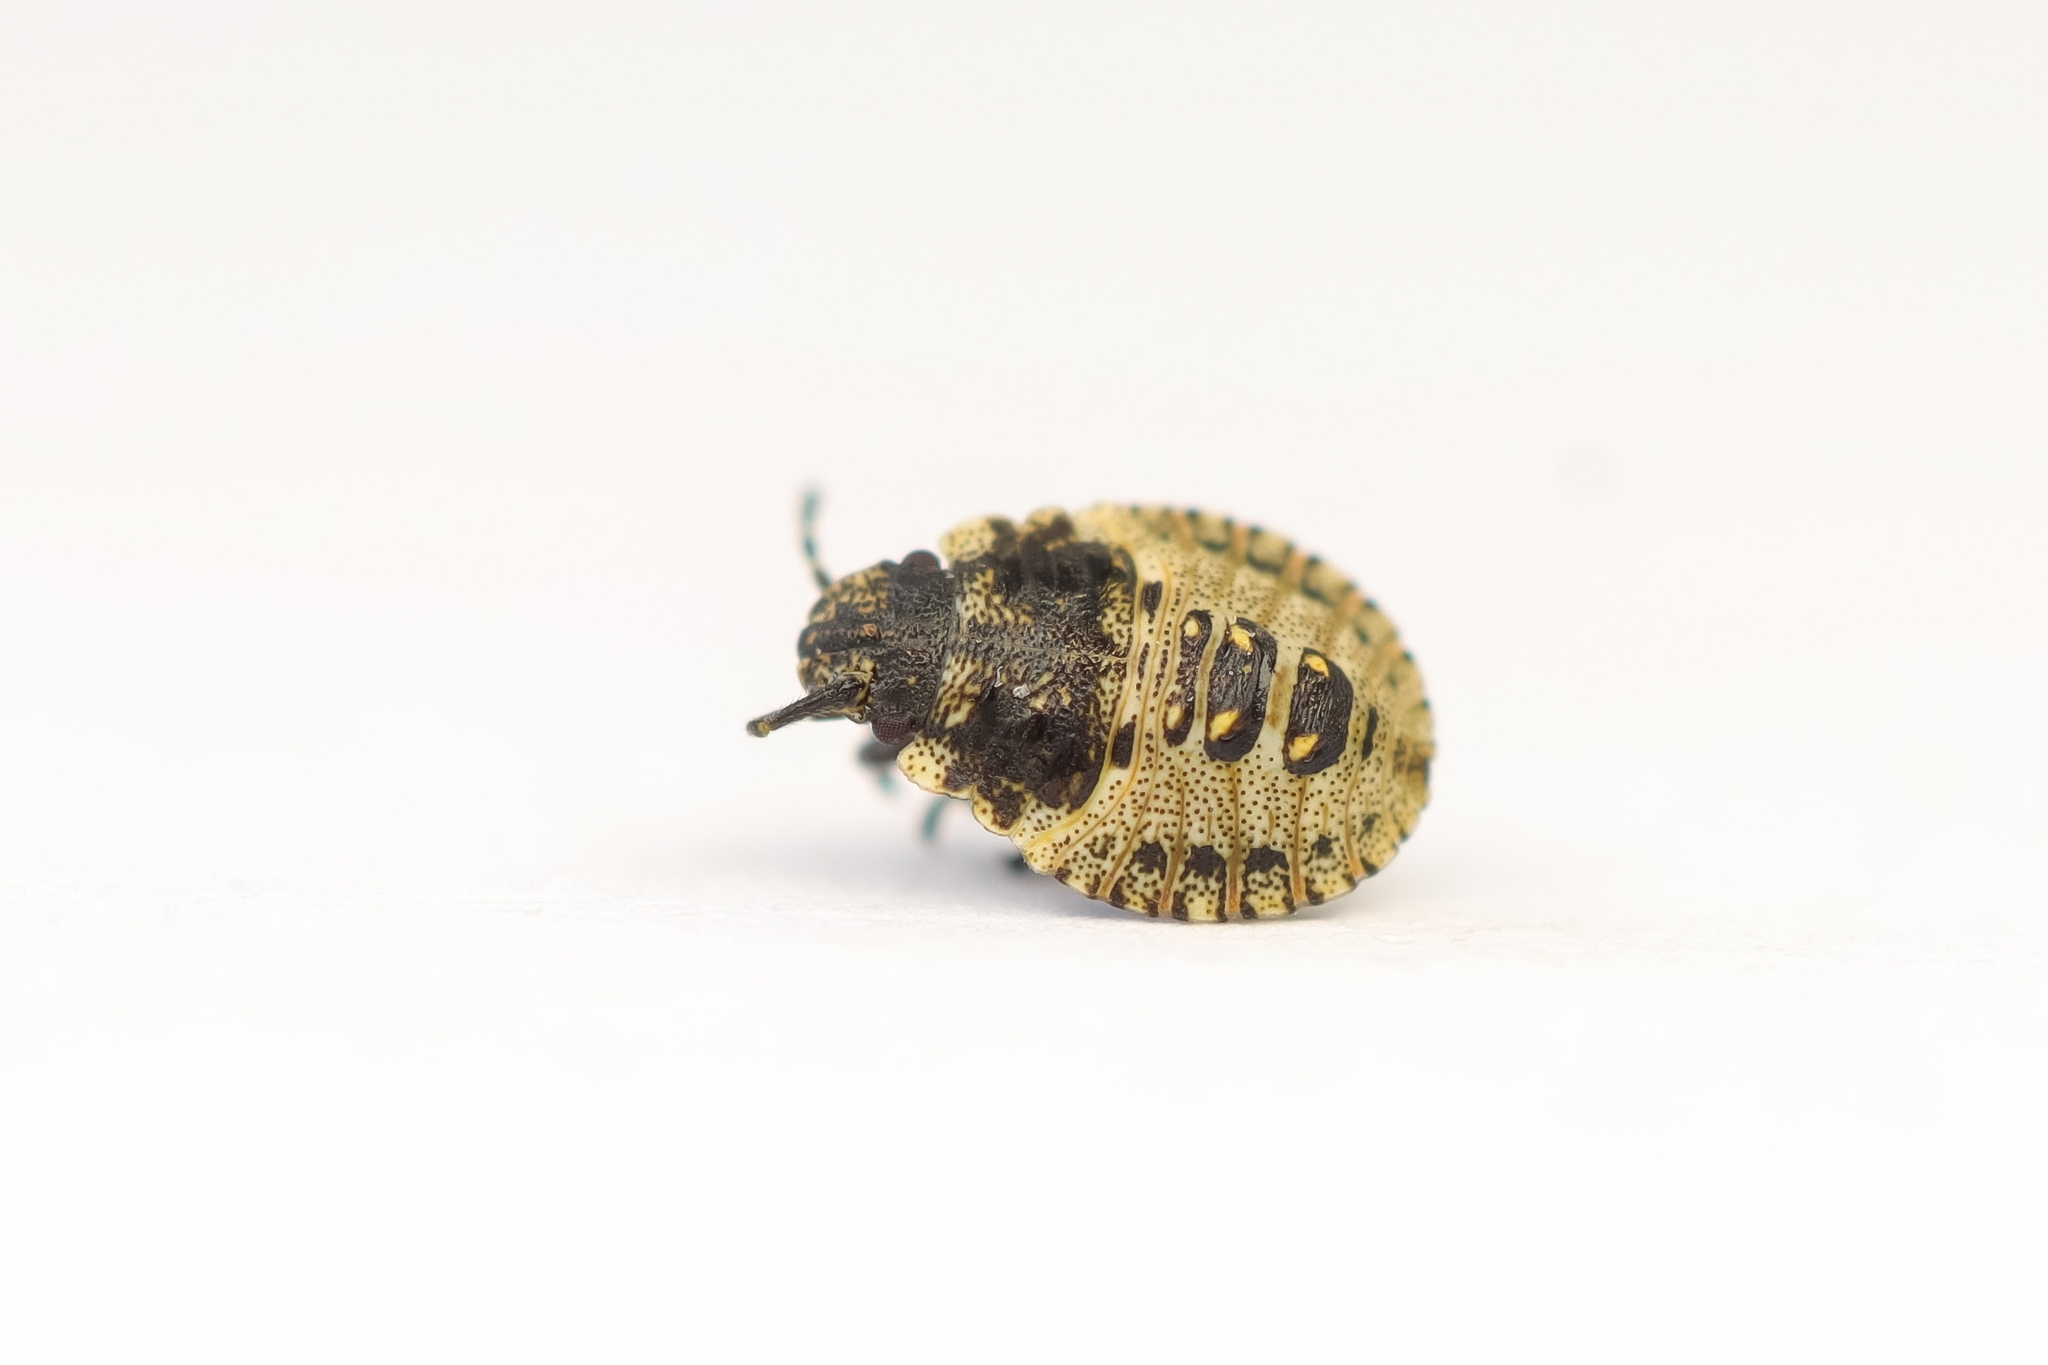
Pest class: stink_bug